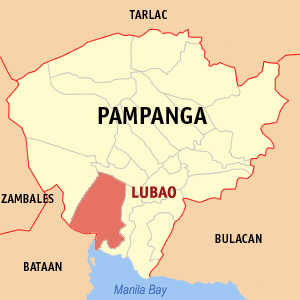
Lubao est une municipalité de la province de Pampanga, aux Philippines.